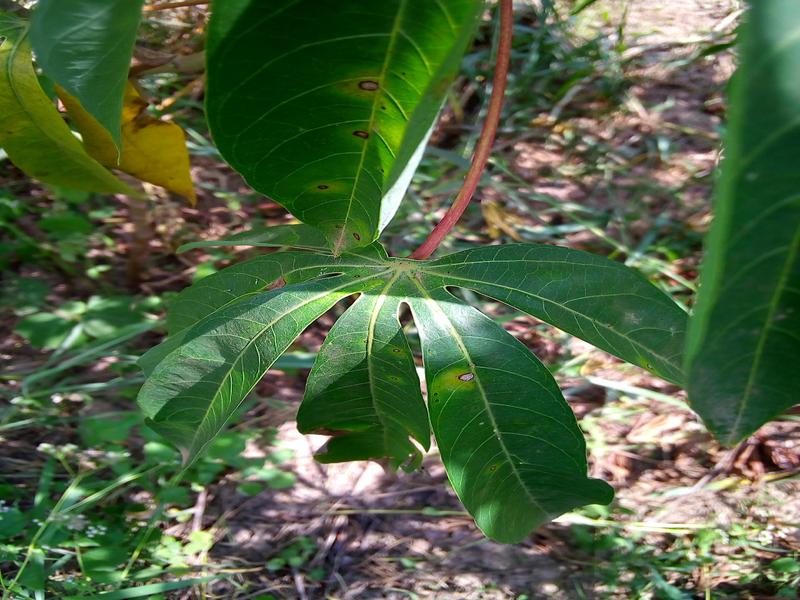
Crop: cassava
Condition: healthy